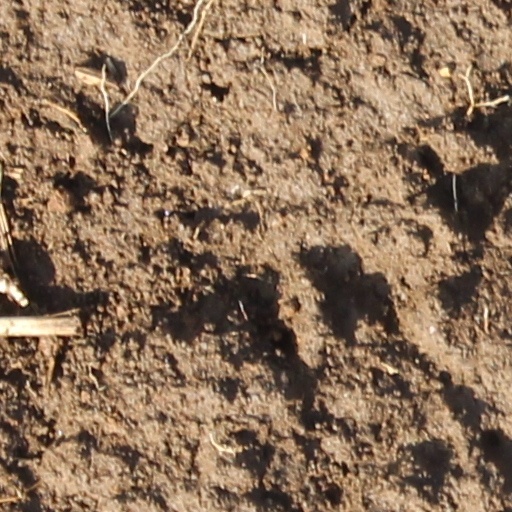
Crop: wheat